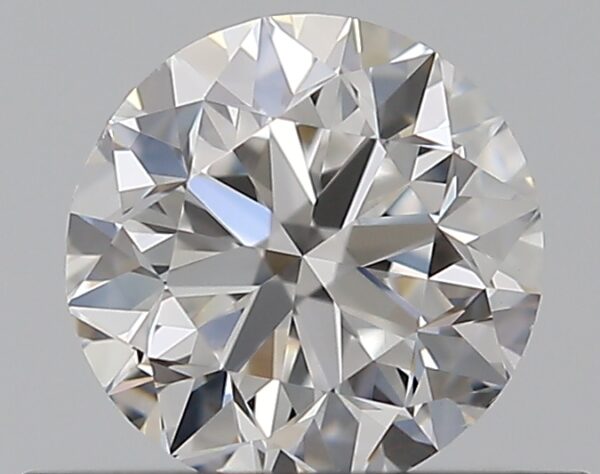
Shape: round
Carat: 0.5
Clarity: VS2
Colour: E
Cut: VG
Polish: EX
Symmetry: VG
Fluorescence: N
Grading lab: GIA
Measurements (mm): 4.92 x 4.98 x 3.19